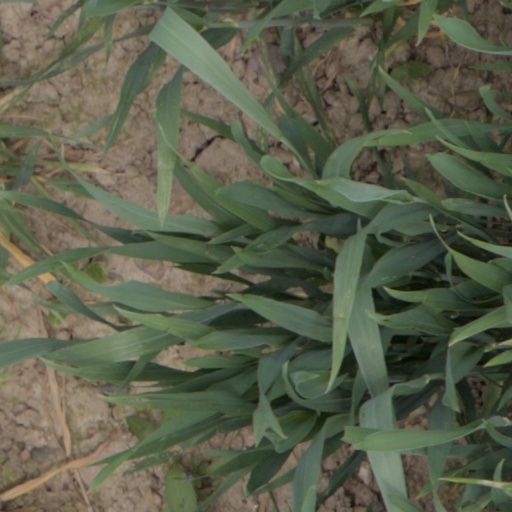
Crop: wheat